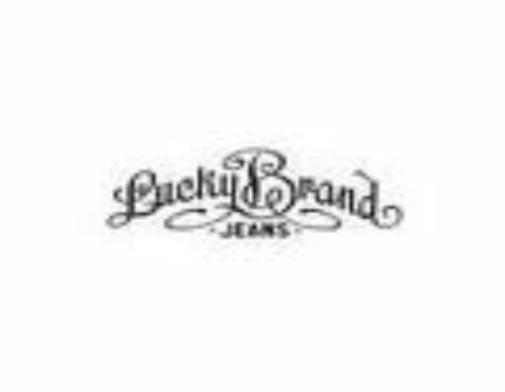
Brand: lucky brand
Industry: Clothes